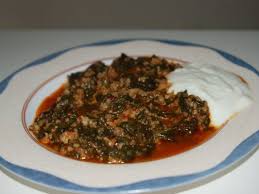
Yemek: ispanak